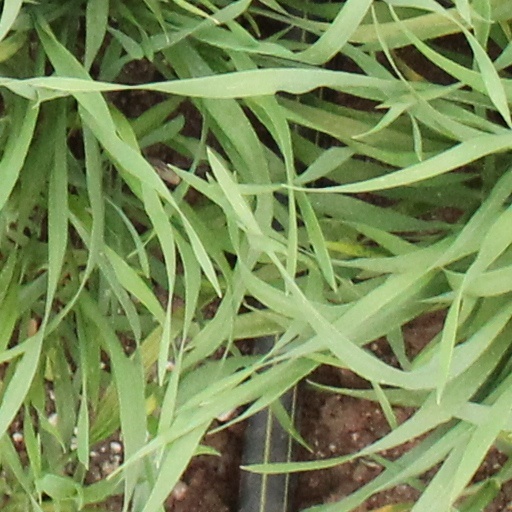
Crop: wheat